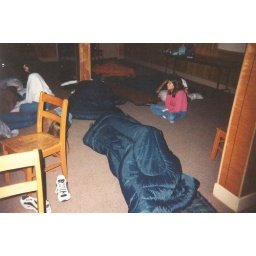
Taylor L. in red shirt